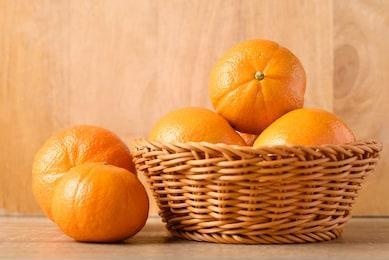
Label: mandarine